Tiigiveski Ground

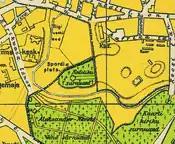
Tiigiveski Ground ("spordiplats") on a map from 1928

Tiigiveski Football Ground was opened to public in May 1913 and quickly become the most popular sports field in the city. Located in Tiigiveski Park and next to the Härjapea river, the ground hosted the matches of the popular Estonian football clubs Kalev, Sport and TJK, as well as their international fixtures against Finnish clubs, such as HIFK and Kisa-Veikot.